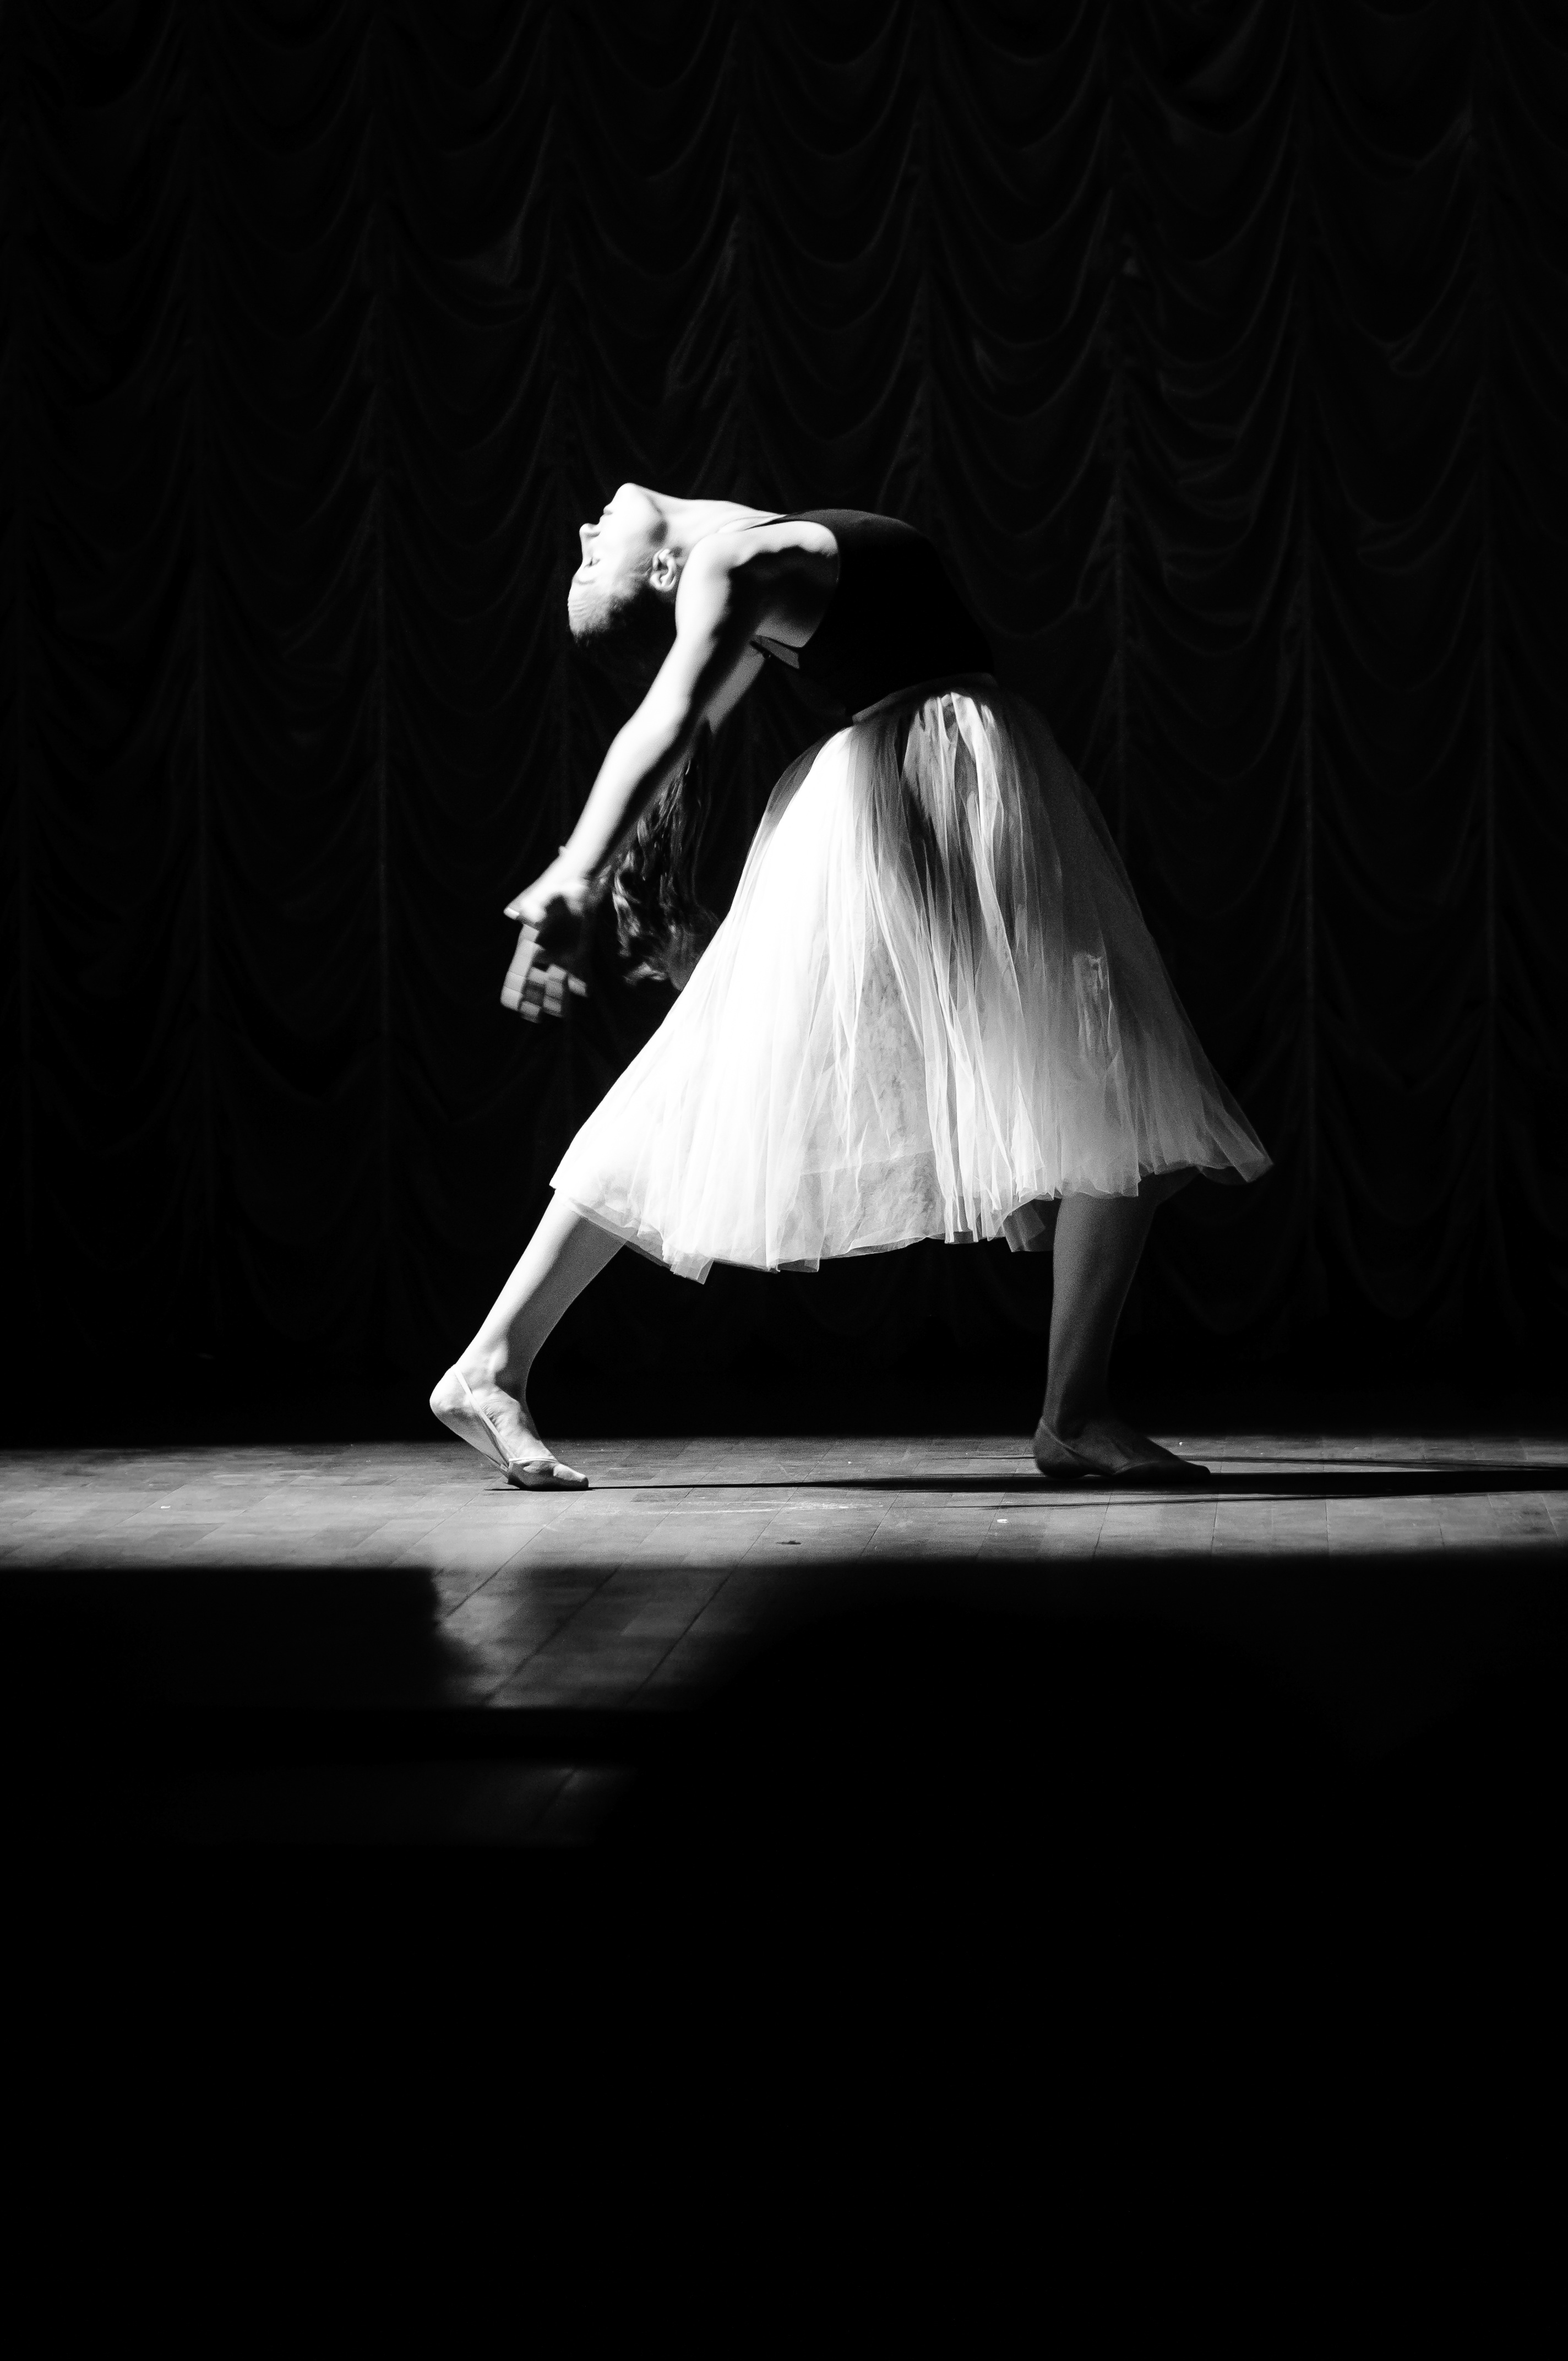
black and white, dance, darkness, monochrome, ballet, performance art, sports, event, entertainment, performing arts, choreography, team sport, monochrome photography, modern dance, concert dance